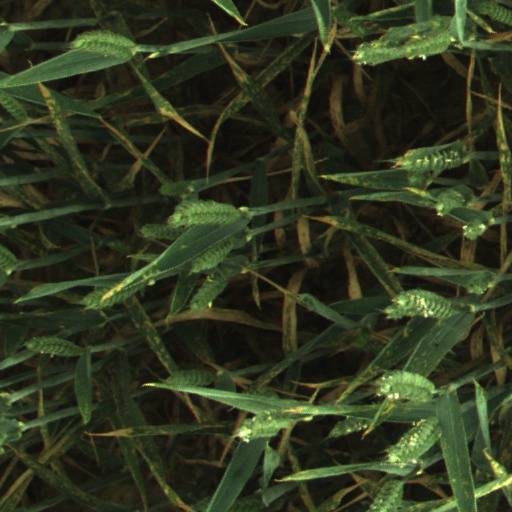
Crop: wheat